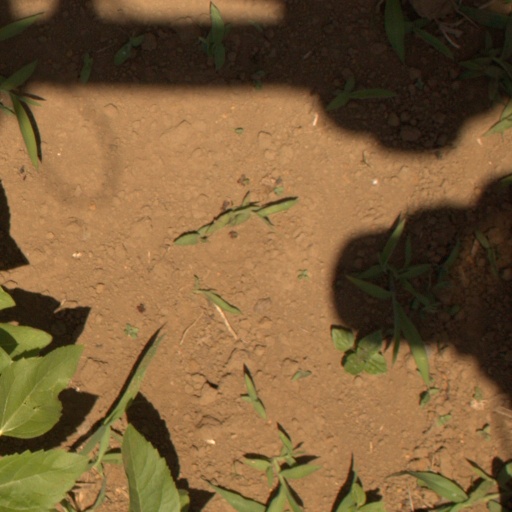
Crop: Jerusalem artichoke